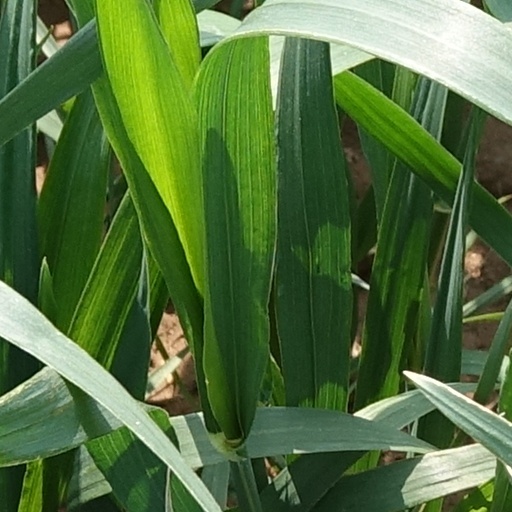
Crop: wheat